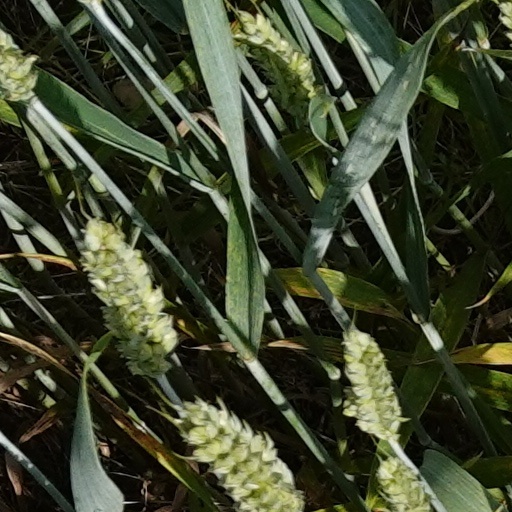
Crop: wheat